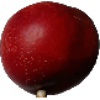
Label: nectarine